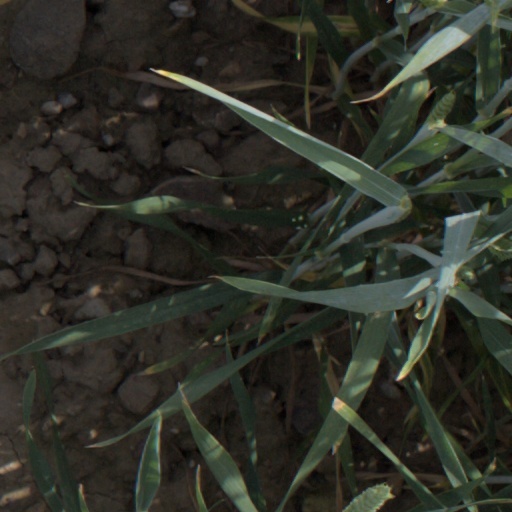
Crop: wheat